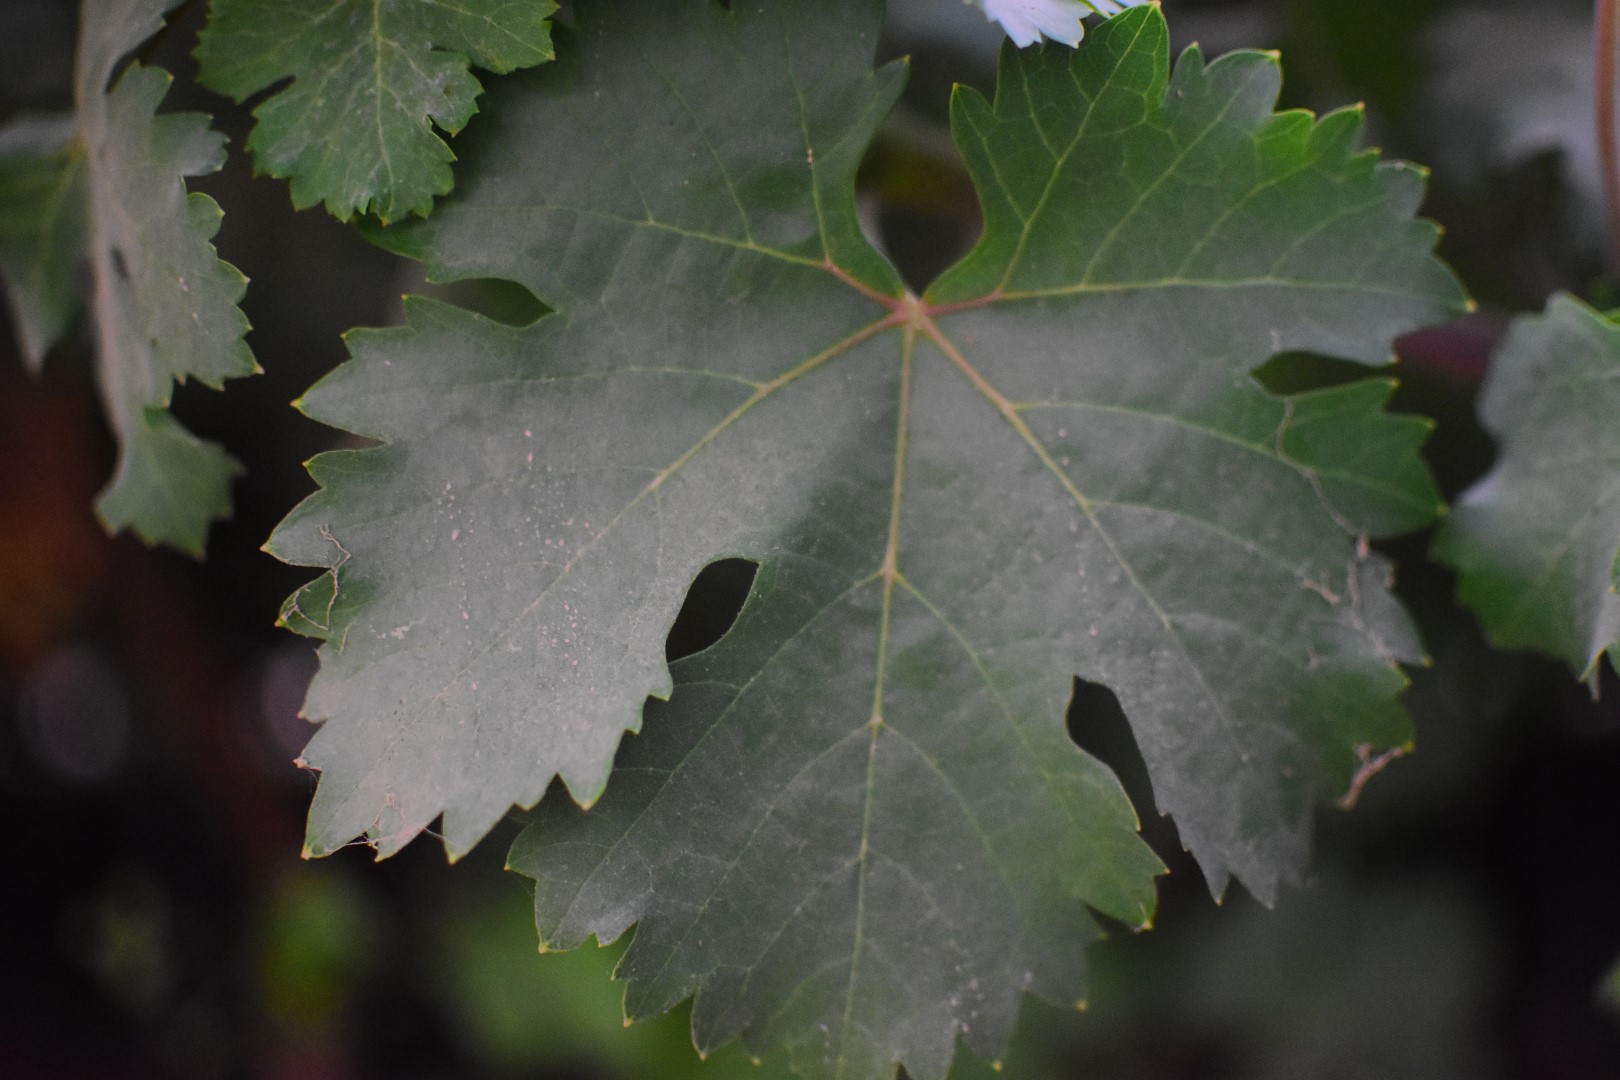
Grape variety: Aswud Balad